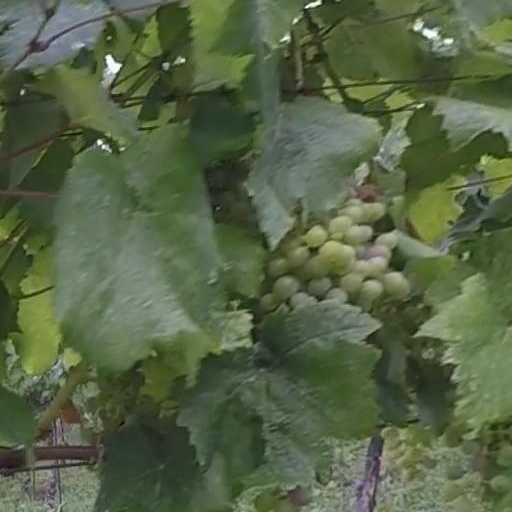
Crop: grape